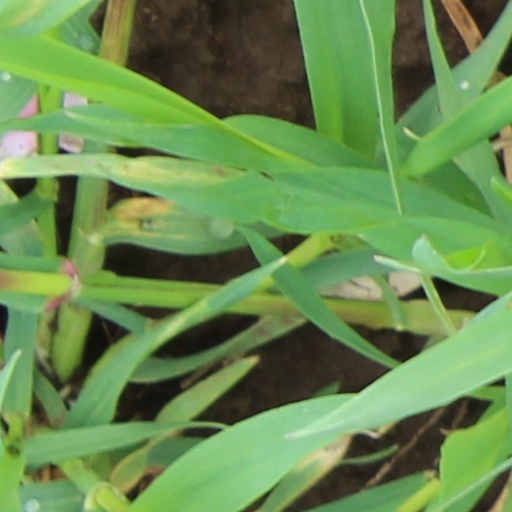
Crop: wheat